Andretti curse

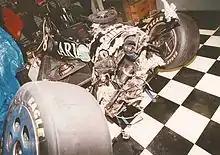
The devastating aftermath of Jeff Andretti's crash in 1992.

Jeff is the son of Mario, and the brother of Michael. He drove in Indianapolis 500 three times (and failed to qualify on two other occasions).